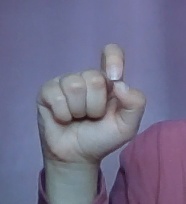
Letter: fa